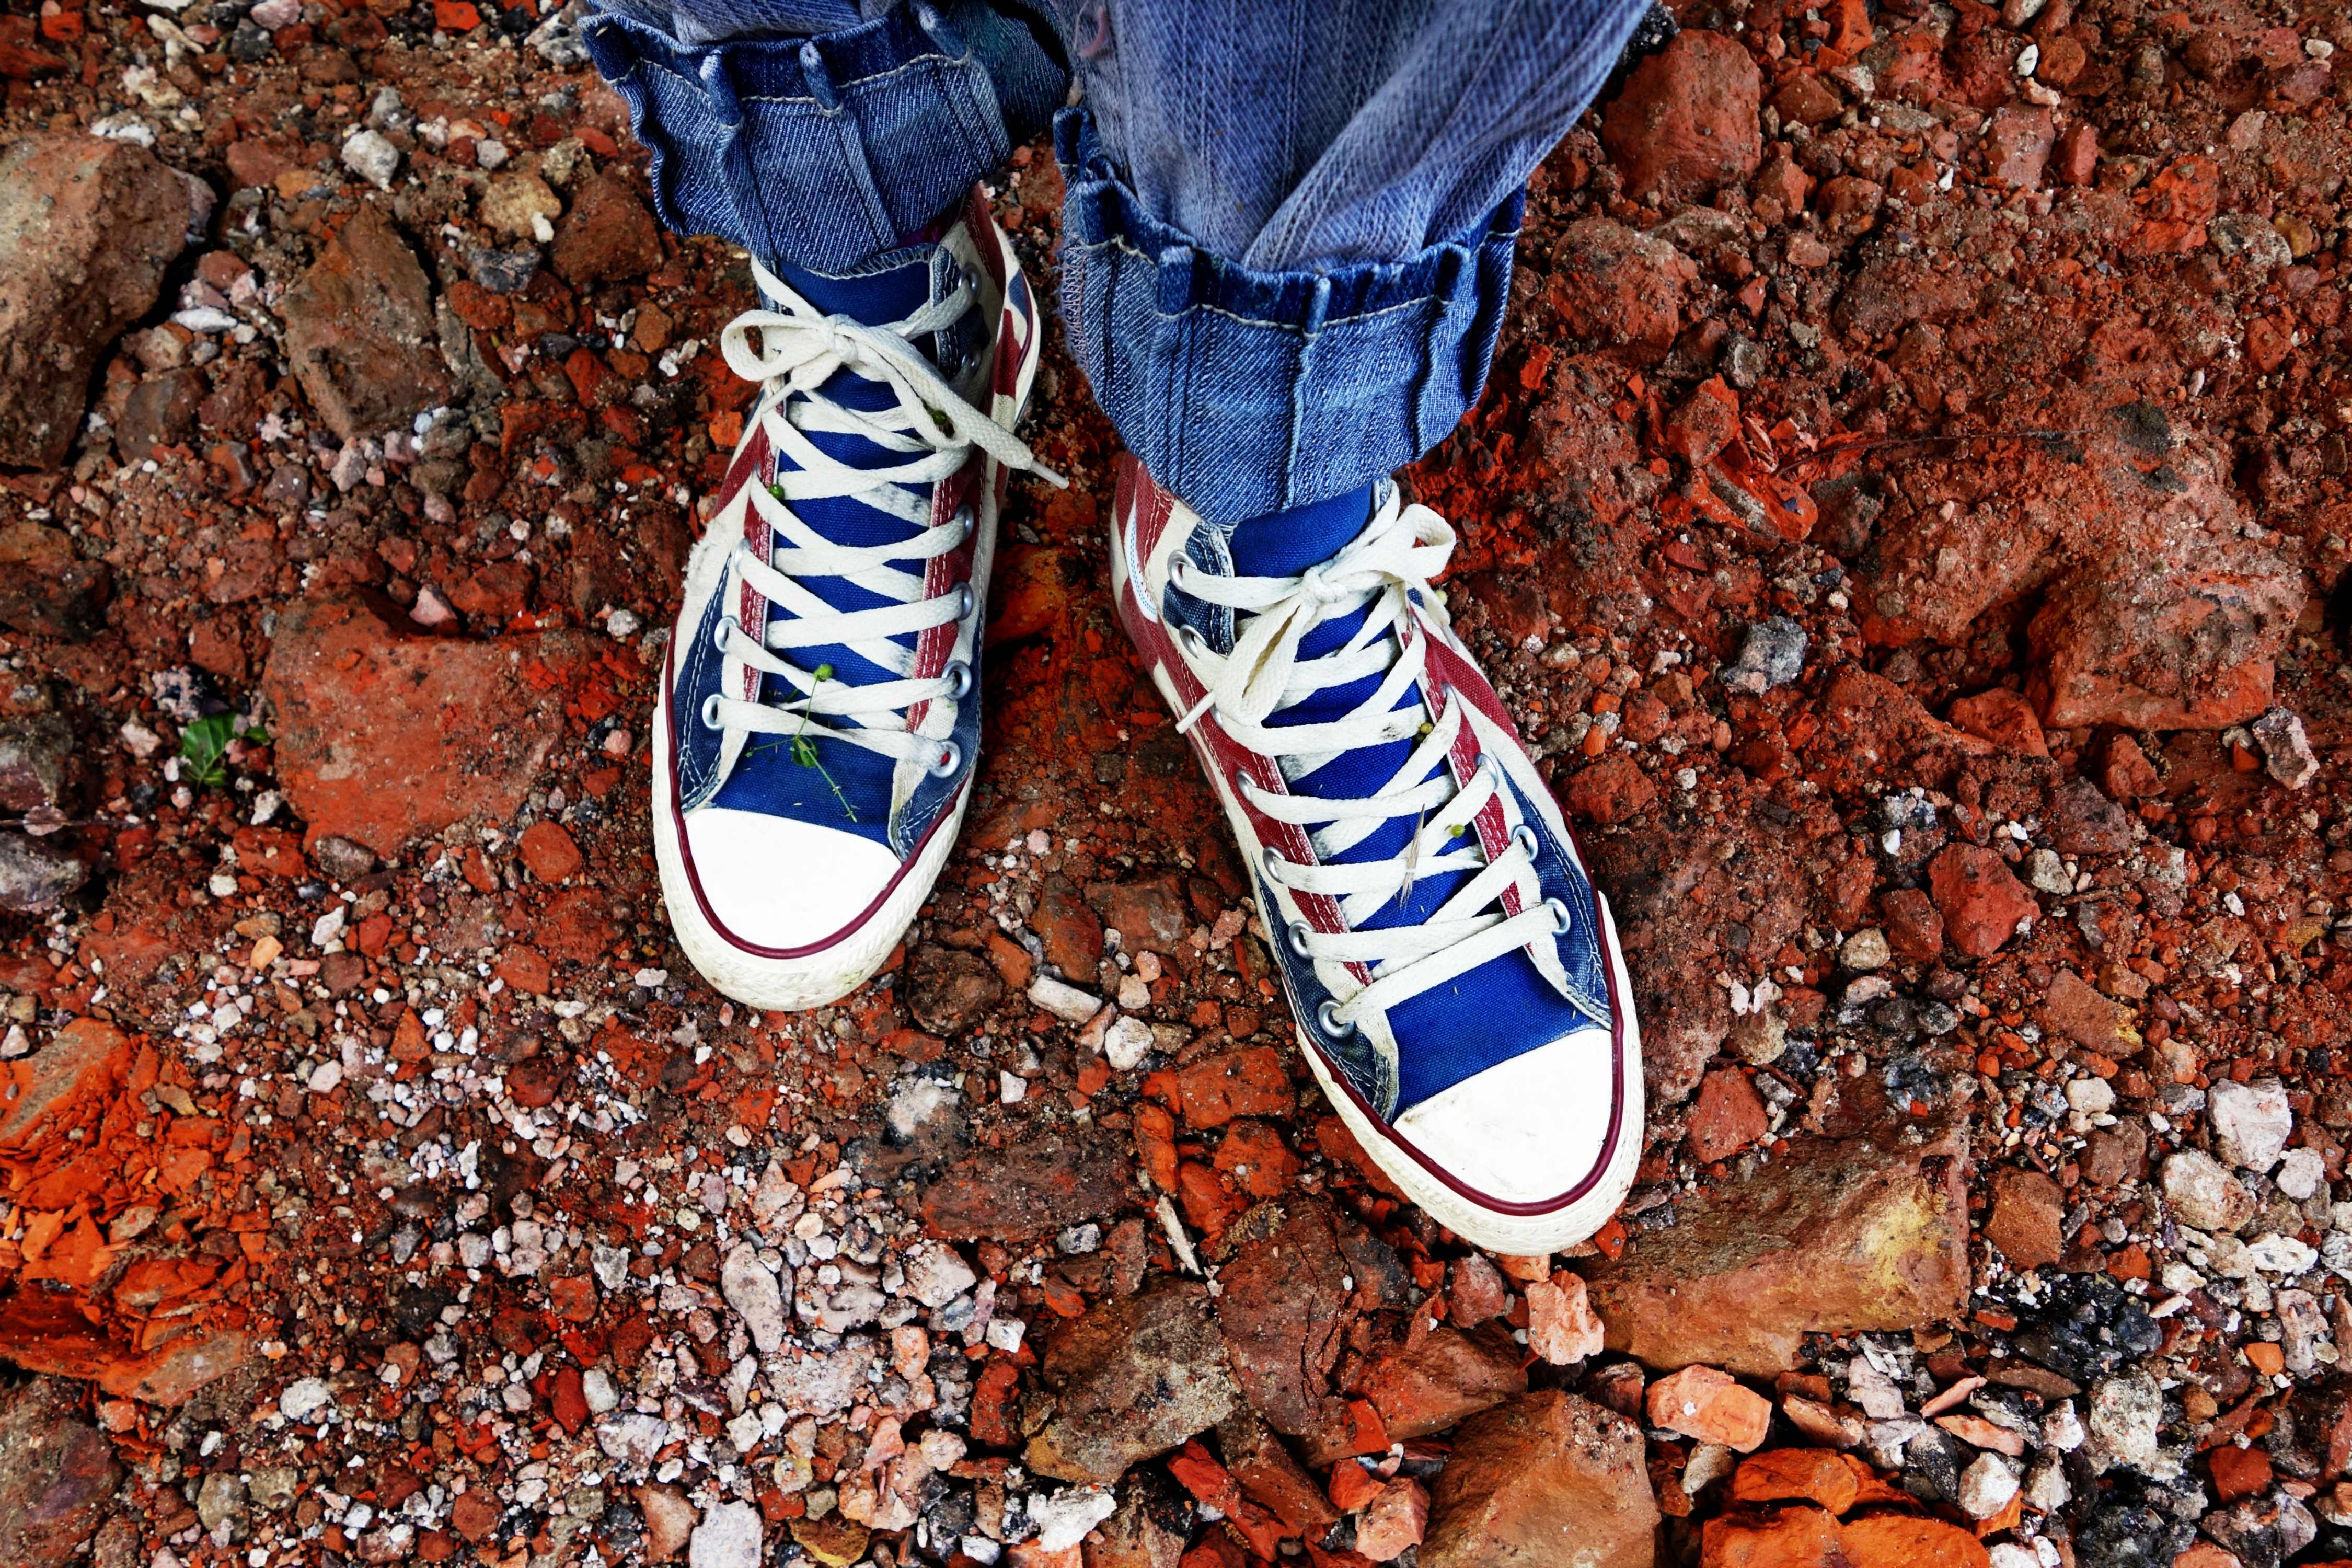
shoe, ground, feet, walk, leg, jeans, spring, colourful, color, autumn, training, fashion, blue, rocky, colorful, season, shoelace, rocks, shoes, sneakers, footwear, hip